Cahaba River

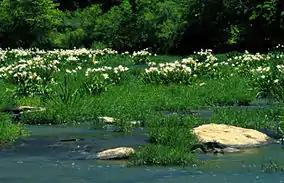
Cahaba lilies in bloom on the Cahaba.

Among the countless plant species that thrive in and around the Cahaba is "Hymenocallis coronaria", known in Alabama as the Cahaba lily. As a result of its abundant presence here and its threatened status in the three states where it is found, a portion of the Cahaba River near West Blocton has been designated as the Cahaba River National Wildlife Refuge. It is found only in South Carolina, Georgia, and Alabama. While this flower once was present through all of the Southeast, it now exists in about 70 stands with a fourth of the stands in the Cahaba River. The seeds travel with the river's flow, and crevices in the shoals (rocky bars that run across the river) shelter the seeds as they sprout. The Cahaba lilies bloom in early May, and the entire blooming season is through by mid-June. The flowers open in the evening instead of the day due to pollination by sphinx moths, which are active at night. Each flower blooms and lasts only one day before wilting.